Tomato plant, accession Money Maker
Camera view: bottom (45 deg); turntable rotation: 60 degrees
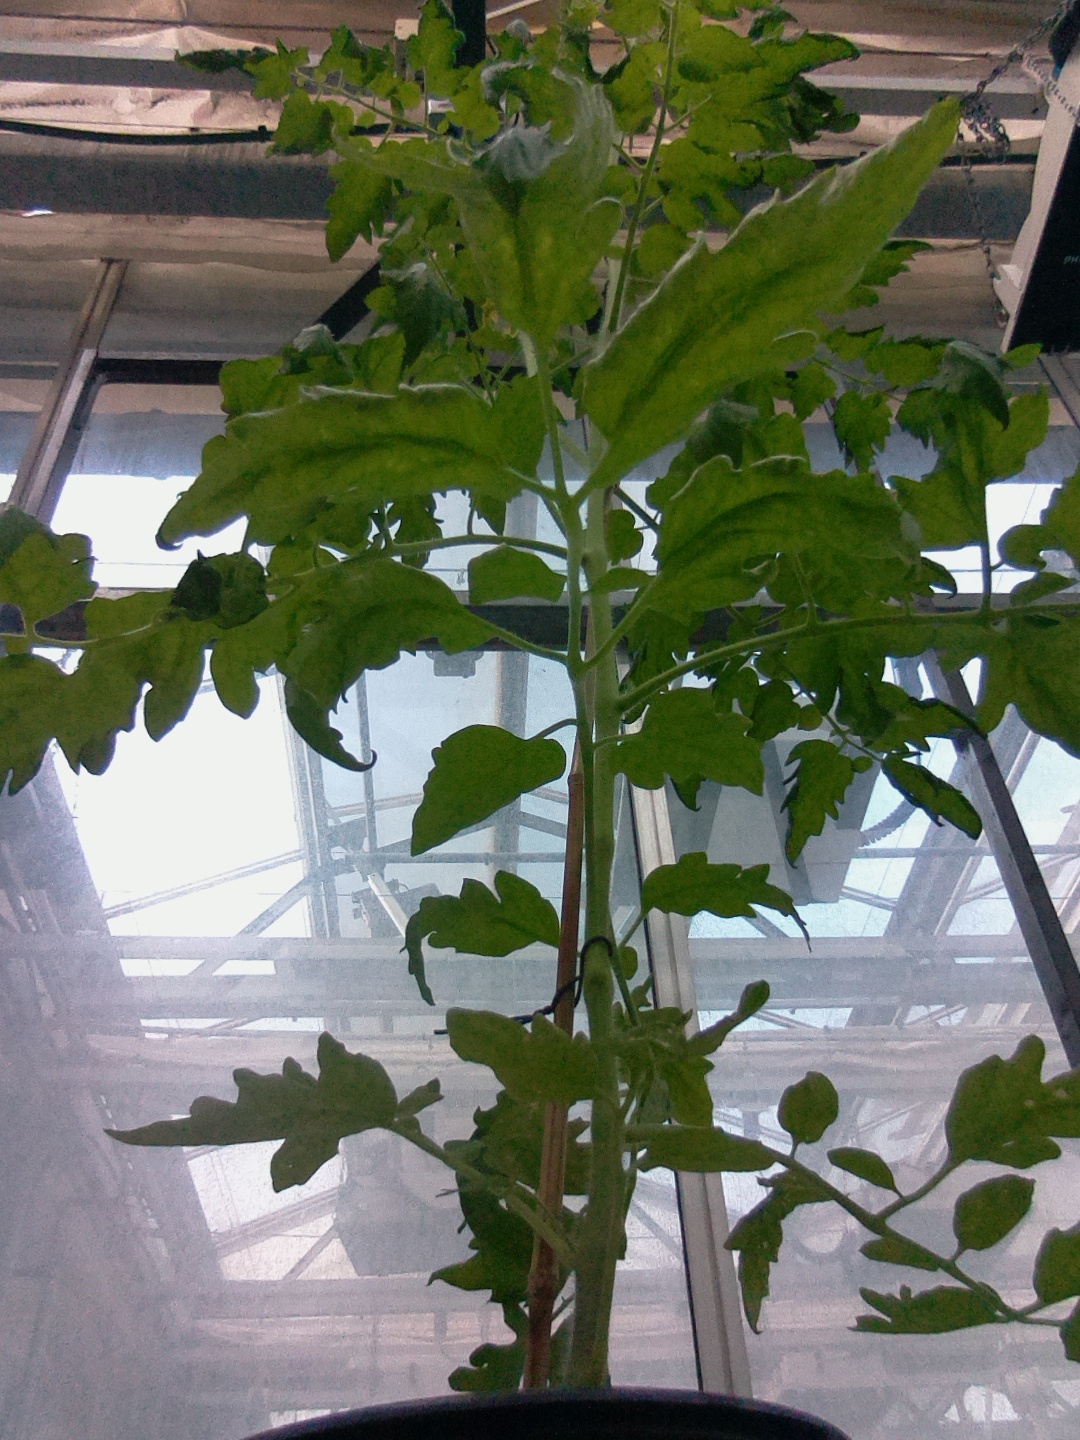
BBCH growth stage 68: Full flowering, 80%-90% of flowers open, more petals falling